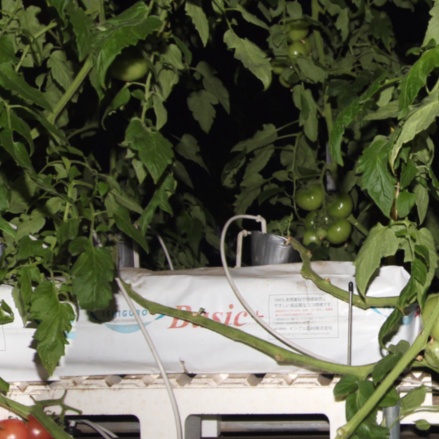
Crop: tomato